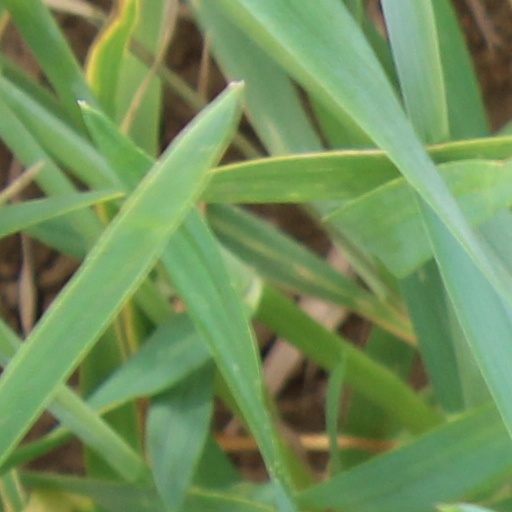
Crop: wheat